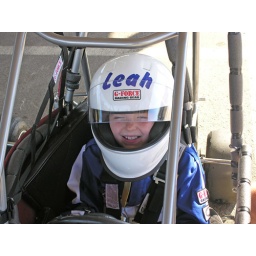
Leah has a black belt in Tae Kwon Doe and loves to race the boys in her quarter midget.